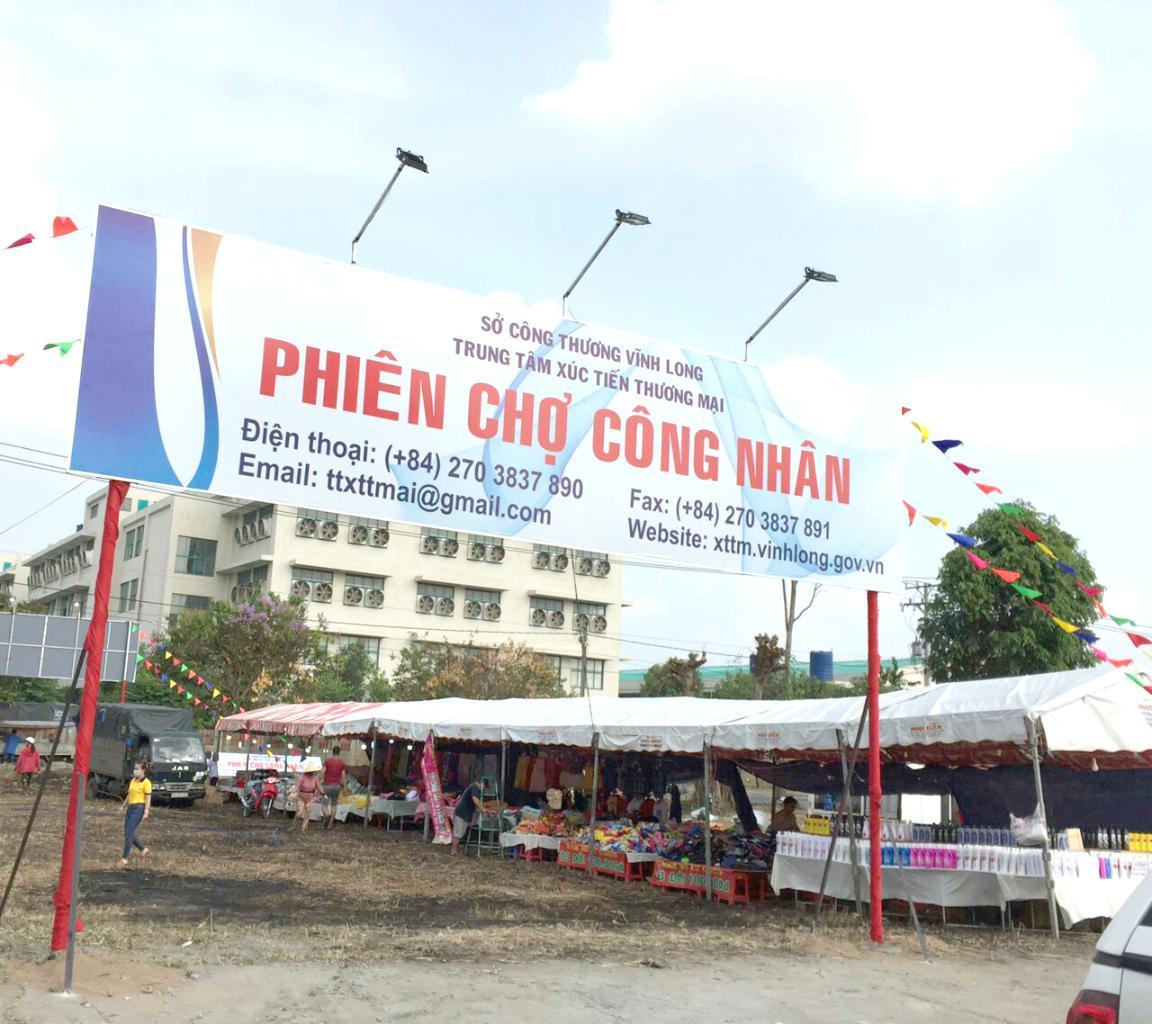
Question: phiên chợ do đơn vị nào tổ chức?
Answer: phiên chợ do sở công thương vĩnh long tổ chức